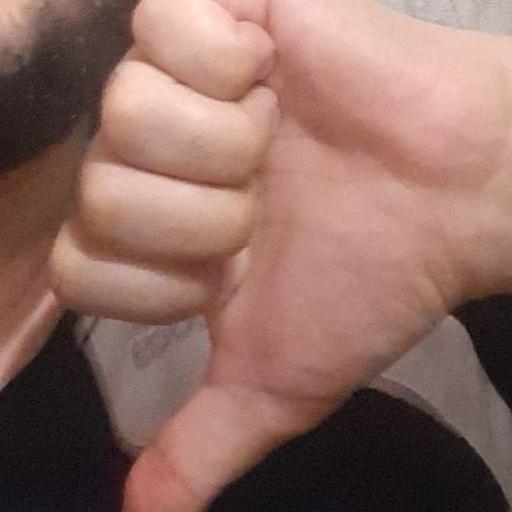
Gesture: dislike